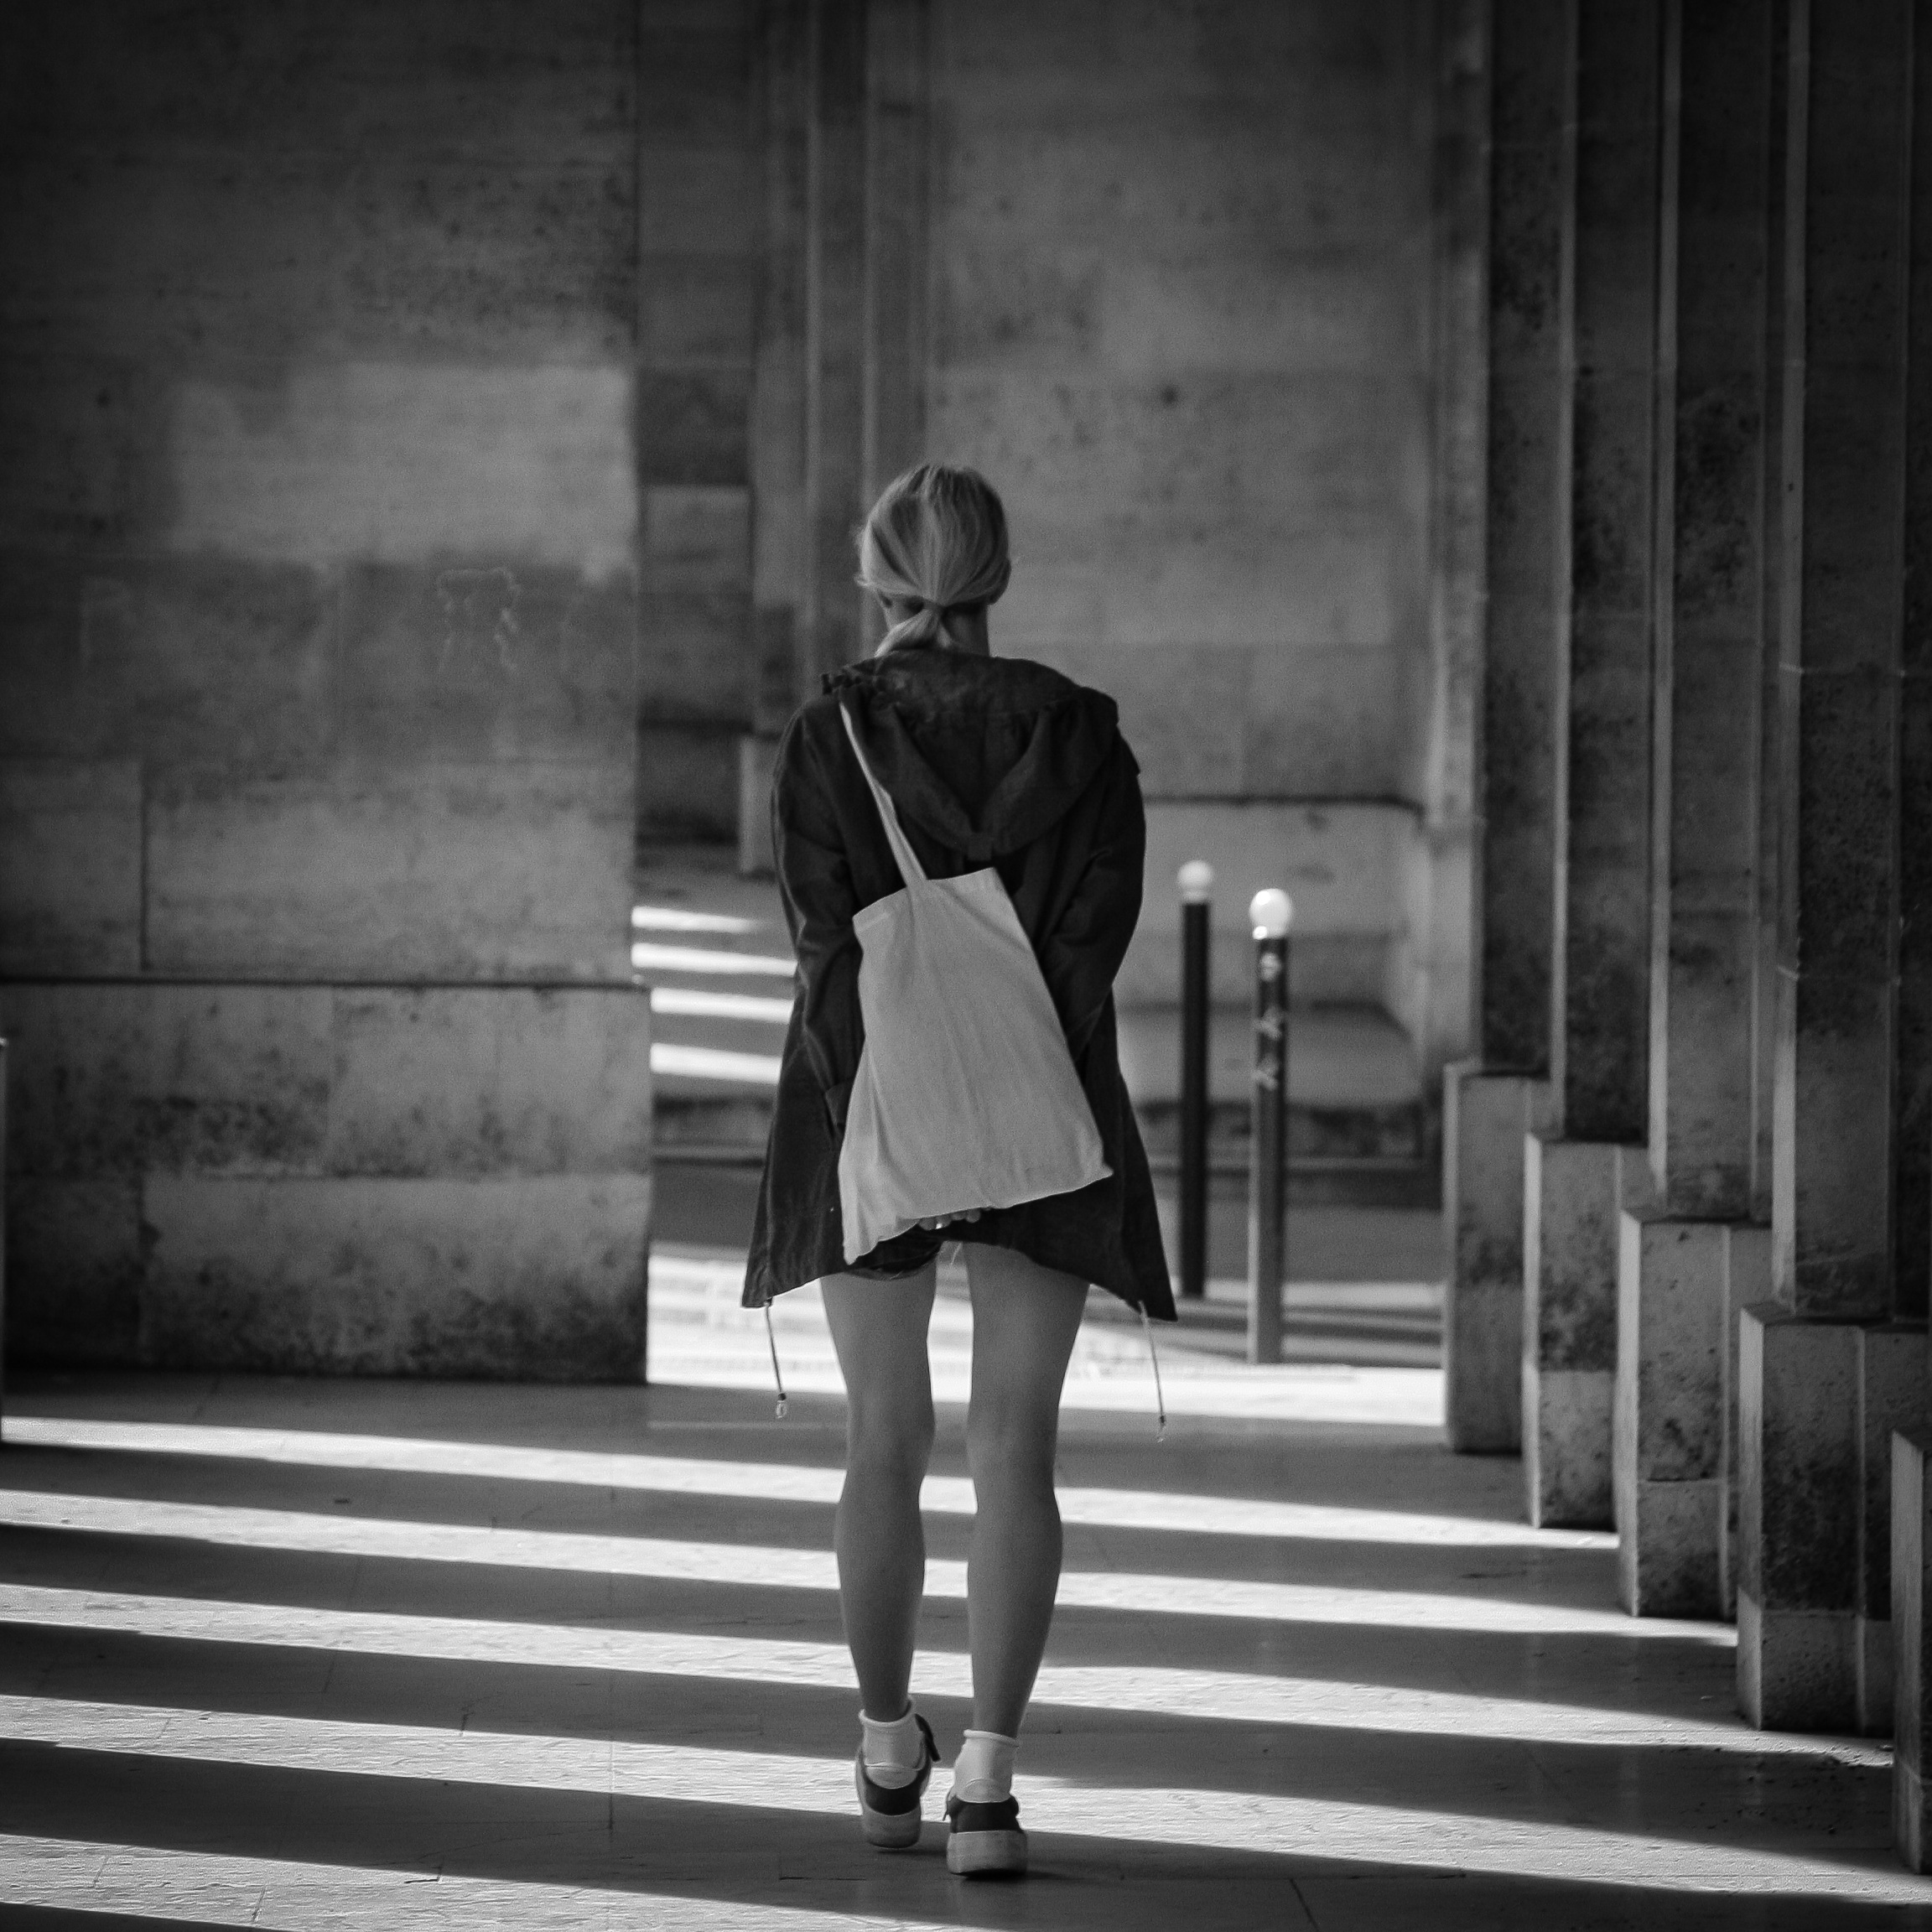
light, black and white, woman, road, white, street, photography, perspective, paris, standing, sitting, fashion, black, monochrome, infrastructure, footwear, snapshot, young woman, monochrome photography, film noir, female from the back, human positions